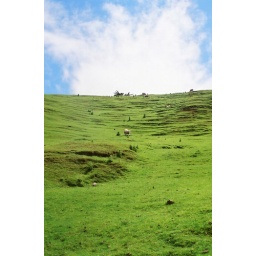
Sheep on a green ridged hill in New Zealand